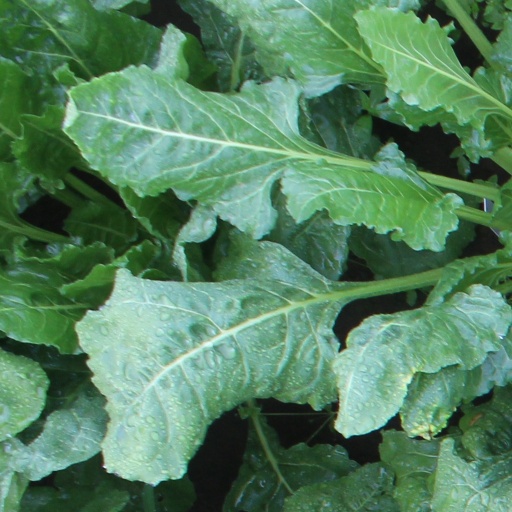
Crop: sugar beet